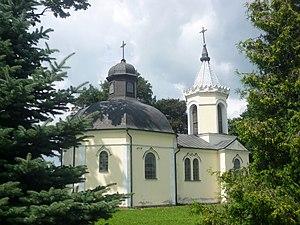
Ex-église orthodoxe, aujourd'hui église catholique (secondaire) de la Nativité de Notre-Dame, Wysokie Mazowieckie, Pologne